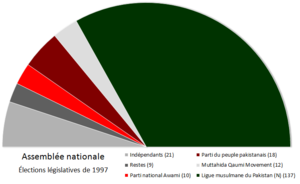
Élections législatives de 1997 au Pakistan
La Ligue musulmane du Pakistan (N) est un parti politique pakistanais issu de la Ligue musulmane du Pakistan. Il est libéral en ce qui concerne les questions économiques et conservateur sur les questions de société. Il a été dirigé par Nawaz Sharif de 1993 à 2018 dont le « N » signifie Nawaz Group.
Nawaz Sharif, né le 25 décembre 1949 à Lahore, est un homme d'État pakistanais, qui a été Premier ministre à trois reprises non consécutives de 1990 à 1993, de 1997 à 1999, et de 2013 à 2017.
Les élections législatives pakistanaises de 1997 ont eu lieu le 4 février 1997, dans le but de renouveler les élus de l'Assemblée nationale et des quatre assemblées provinciales du Pakistan reçu lors des élections législatives de 1993. Ce sont donc des élections anticipées, à la suite de la destitution du Premier ministre Benazir Bhutto et de son gouvernement du Parti du peuple pakistanais par le président Farooq Leghari, qui dissout aussi les assemblées et convoquent donc des élections anticipées.